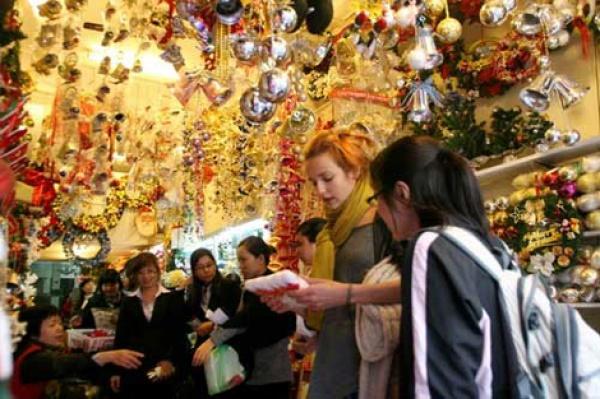
có nhiều món đồ trang trí giáng sinh được trưng bày trong cửa hàng